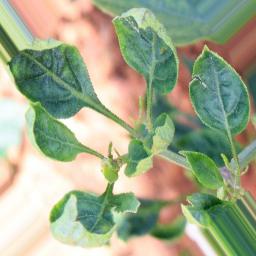
Label: mites_and_trips